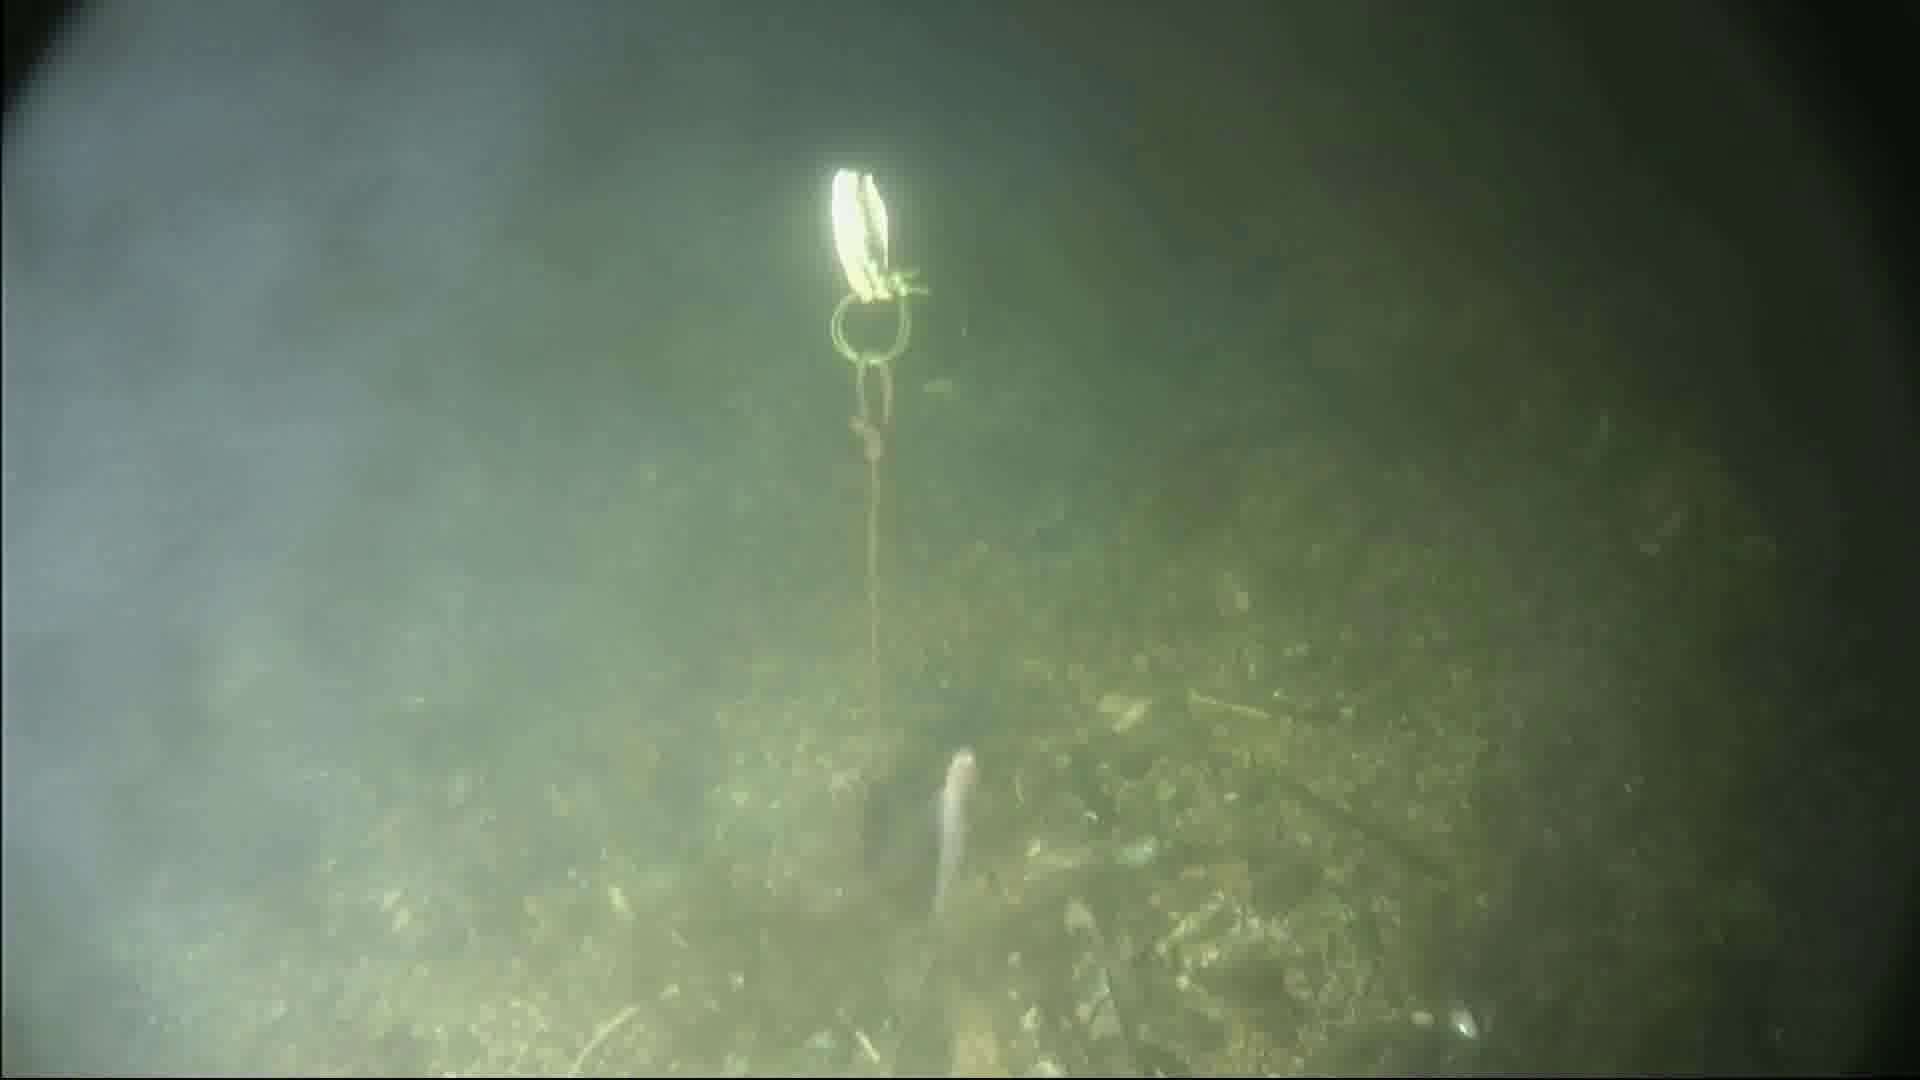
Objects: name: small_fish
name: crab